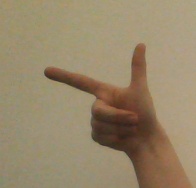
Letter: yaa